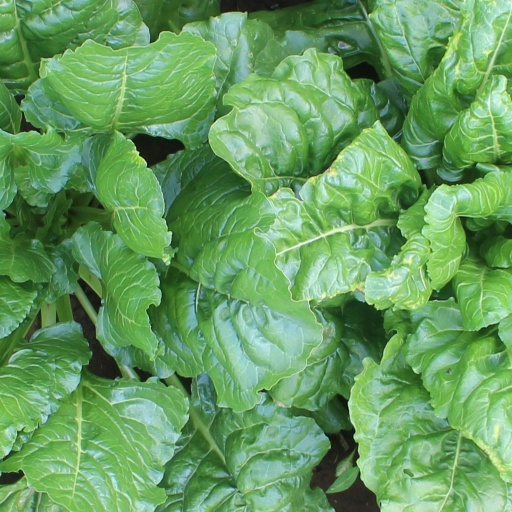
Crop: sugar beet